Norman Zamcheck

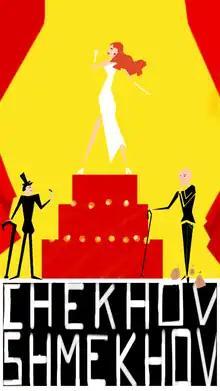
Checkov Shmekhov at New York Theatre Festival

The duo Stormin' Norman and Suzy, formed when Zamcheck joined with Suzy Williams, released their first LP, "Fantasy Rag", on Perfect Crime Records, in 1975, and toured throughout New England playing clubs, saloons, and hotels. Stormin' Norman and Suzy signed to Polydor Records in 1976, and released their second album, "Ocean of Love". With a newly formed Stormin' Norman and Suzy Band including the musicians Mark Ribot, Mark Schulman, and Joe Dimone, they moved to New York to begin an open residency at Tramp's Cabaret, an event "the New York Times" called "The Hottest Act in Town". With positive reviews from major media publications, the Stormin' Norman and Suzy Band went on to play events at Carnegie Hall, network television showcases, and toured with acts including Bette Midler, Tom Waits, Loudon Wainwright III, Roosevelt Sykes, and The Manhattan Transfer. The band embarked on an international tour in 1979. In 1980, they began a 2-month-residency at the Hotel Palmas in The Canary Islands.